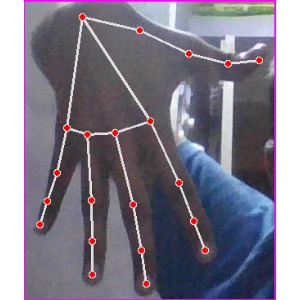
अक्षर: ढ